Andrew Clark (soccer)

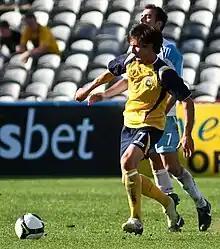
Clark playing for Central Coast Mariners Youth in 2008

Andrew Charles Clark (born 24 August 1974) is an Australian former soccer player who played as a defender. As a player, had stints in the Australian National Soccer League (NSL) and A-League, most notably for Canberra Cosmos, Parramatta Power and the Central Coast Mariners. Since the later part of his playing career, he has worked as a fitness coach, including stints with the Central Coast Mariners, Vegalta Sendai, Sydney FC and the Australia men's national soccer team.